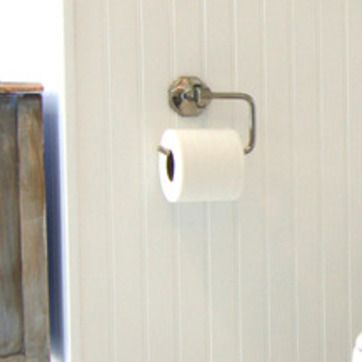
Material: paper